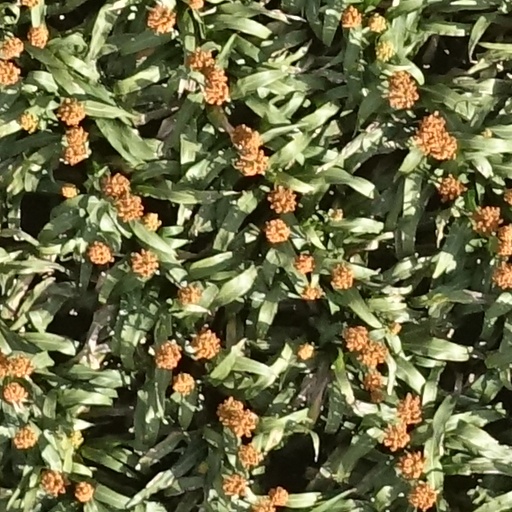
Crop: sorghum